A Class to Remember

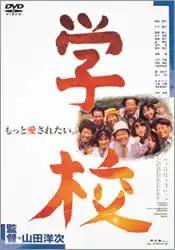
DVD cover

is a 1993 Japanese film directed by Yōji Yamada. It was chosen as Best Film at the Japan Academy Prize ceremony.